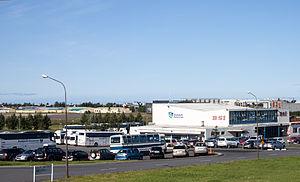
L'aéroport de Reykjavik est un aéroport islandais se trouvant non loin du centre ville de Reykjavik. Avant la construction de l'aéroport international de Keflavík, il était le principal aéroport islandais. L'aéroport est principalement utilisé pour les vols intérieurs, les vols vers les Îles Féroé et le Groenland, mais également pour certains vols affrétés, et pour des vols privés.